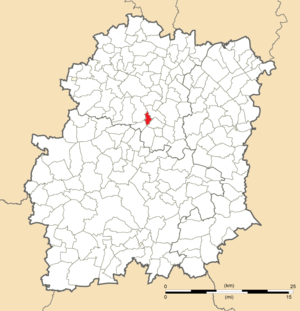
Carte de position d'Arpajon en Essonne.
Arpajon est une commune française située à trente et un kilomètres au sud-ouest de Paris dans le département de l’Essonne en région Île-de-France. C’est le chef-lieu du canton d'Arpajon et du secteur pastoral des Trois-Vallées-Arpajon.